Estate Rust Op Twist

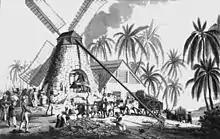
St. Croix Virgin Islands History 18CG Windmill 15

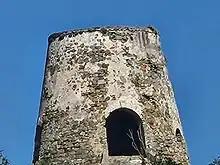
Rust-op-Twist sugar mill

The estate's main buildings were built in 1851 and 1878. Its name, "Rust-Op-Twist", translated from Dutch, means "Rest After Struggle, Toil, or Strife." The estate produced sugar for 130 years until around 1880. In the arc of history, Estate Rust-Op-Twist mirrors the gradual decline of the once-prosperous sugar industry on St. Croix.